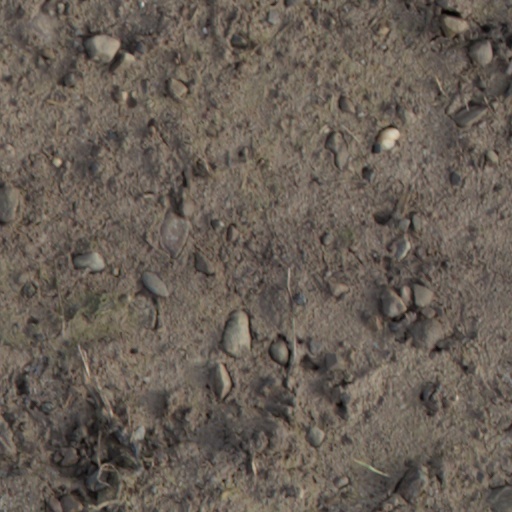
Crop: wheat